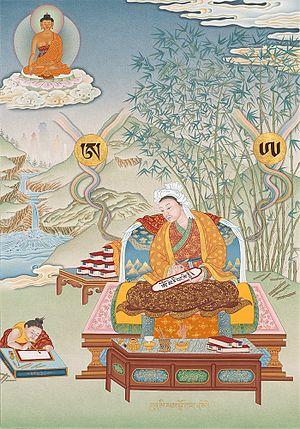
L'écriture tibétaine est un alphasyllabaire d'origine indienne, de la famille des écritures brahmiques, utilisé pour écrire le tibétain ainsi que le dzongkha, le ladakhi et parfois le balti.
Thonmi Sambhota ou Thume Sambota tibétain : ཐོན་མི་སམ་བྷོ་ཊ།, Wylie : thon mi sam bho ṭa fut un ministre de Songtsen Gampo, le 33ᵉ roi du Tibet. Il créa l'écriture tibétaine à partir de l'alphabet indien devanâgarî.